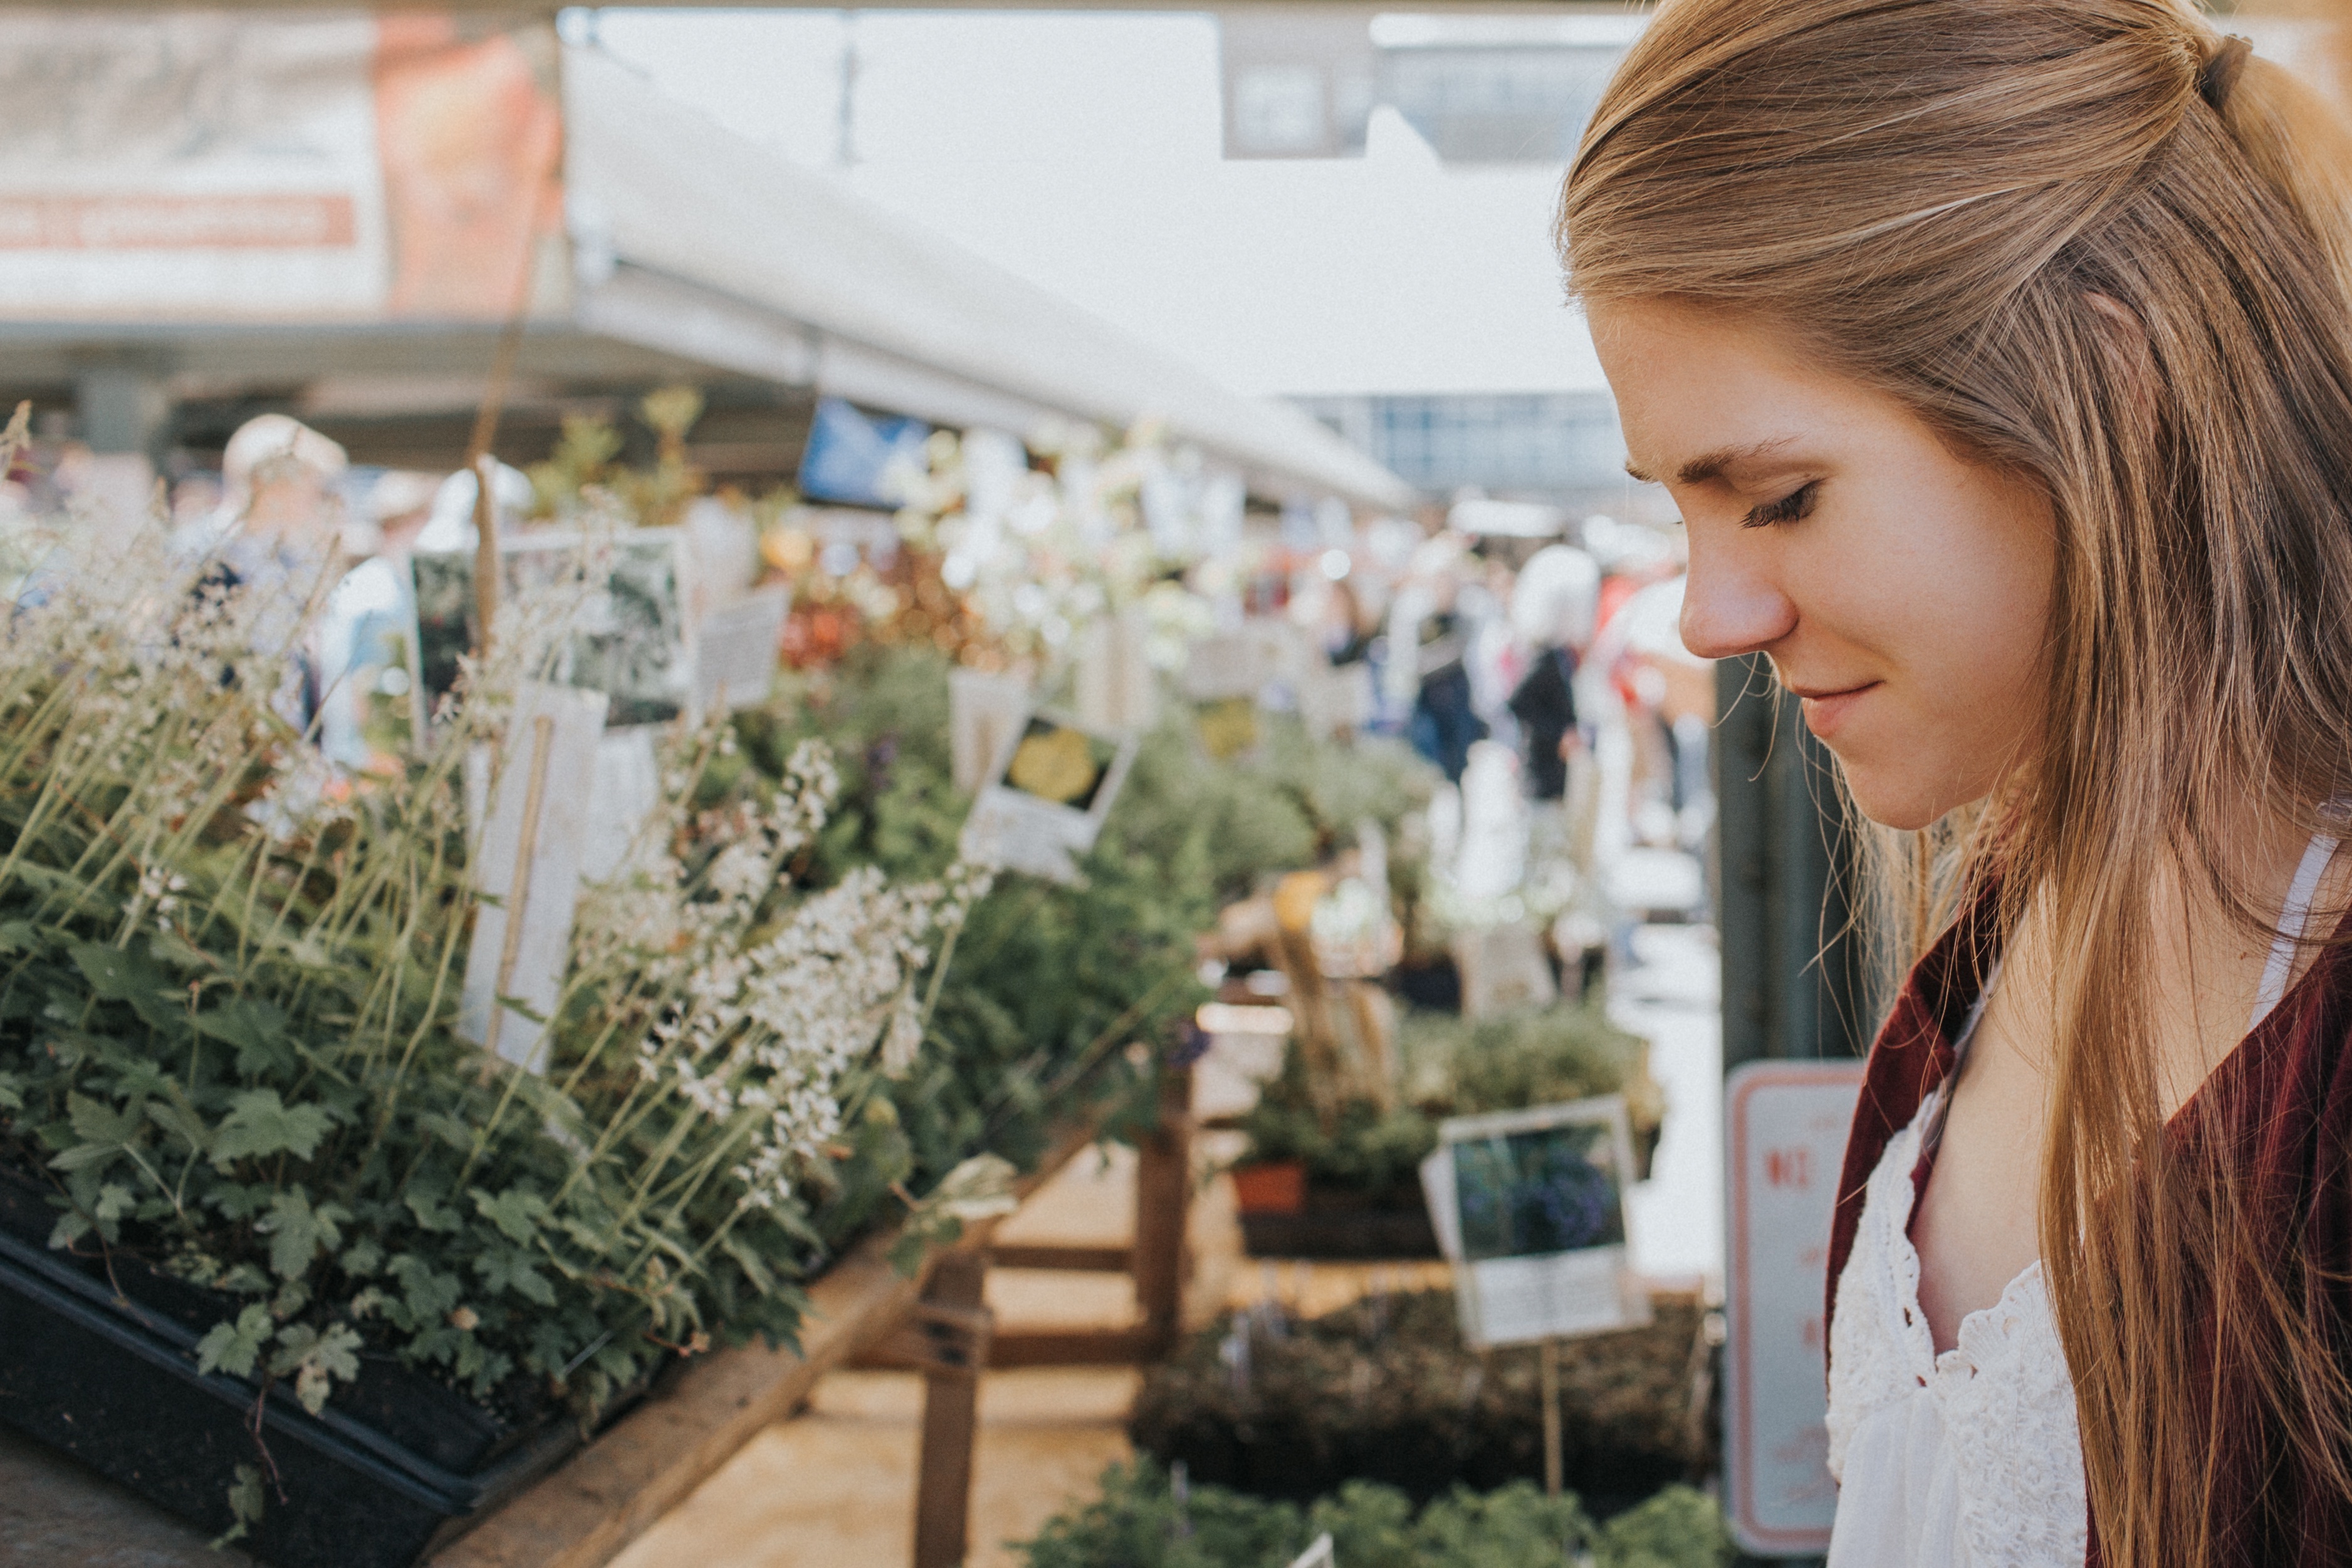
flower, spring, fashion, hairstyle, floristry